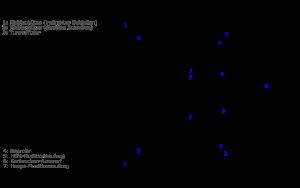
La classe Königsberg, ou classe K, était une classe de croiseurs légers de la Reichsmarine puis de la Kriegsmarine. Les trois navires, nommés d'après les villes allemandes, furent construits entre 1926 et 1930. Succédant à l'Emden de 1925, les trois croiseurs légers sont d'un design définitivement nouveau, leur armement principal étant réparti en trois tourelles triples dont les deux dernières étaient décalées par rapport à l'axe du pont. Ils étaient armés d'une batterie principale de neuf canons de 150 mm et de douze tubes lance-torpilles de 500 mm.